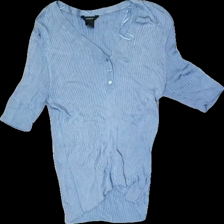
View: front
Type: Top
Category: Ladies
Brand: Lindex
Colors: Blue
Material: 100% viscose
Cut: Regular
Size: XL
Season: All
Price range: 50-100
Recommended usage: Reuse